Question: Please indicate a possible affordance area of the banana that can be used for peeling
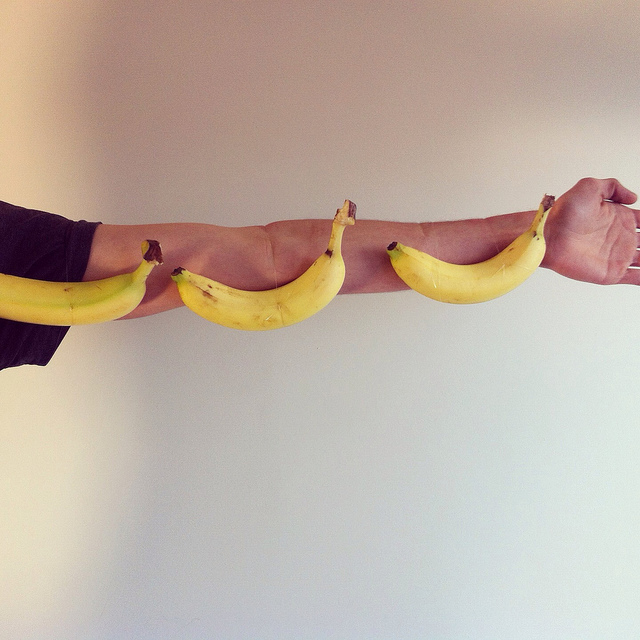
Answer: [4.5, 240.5, 162.5, 332.5]